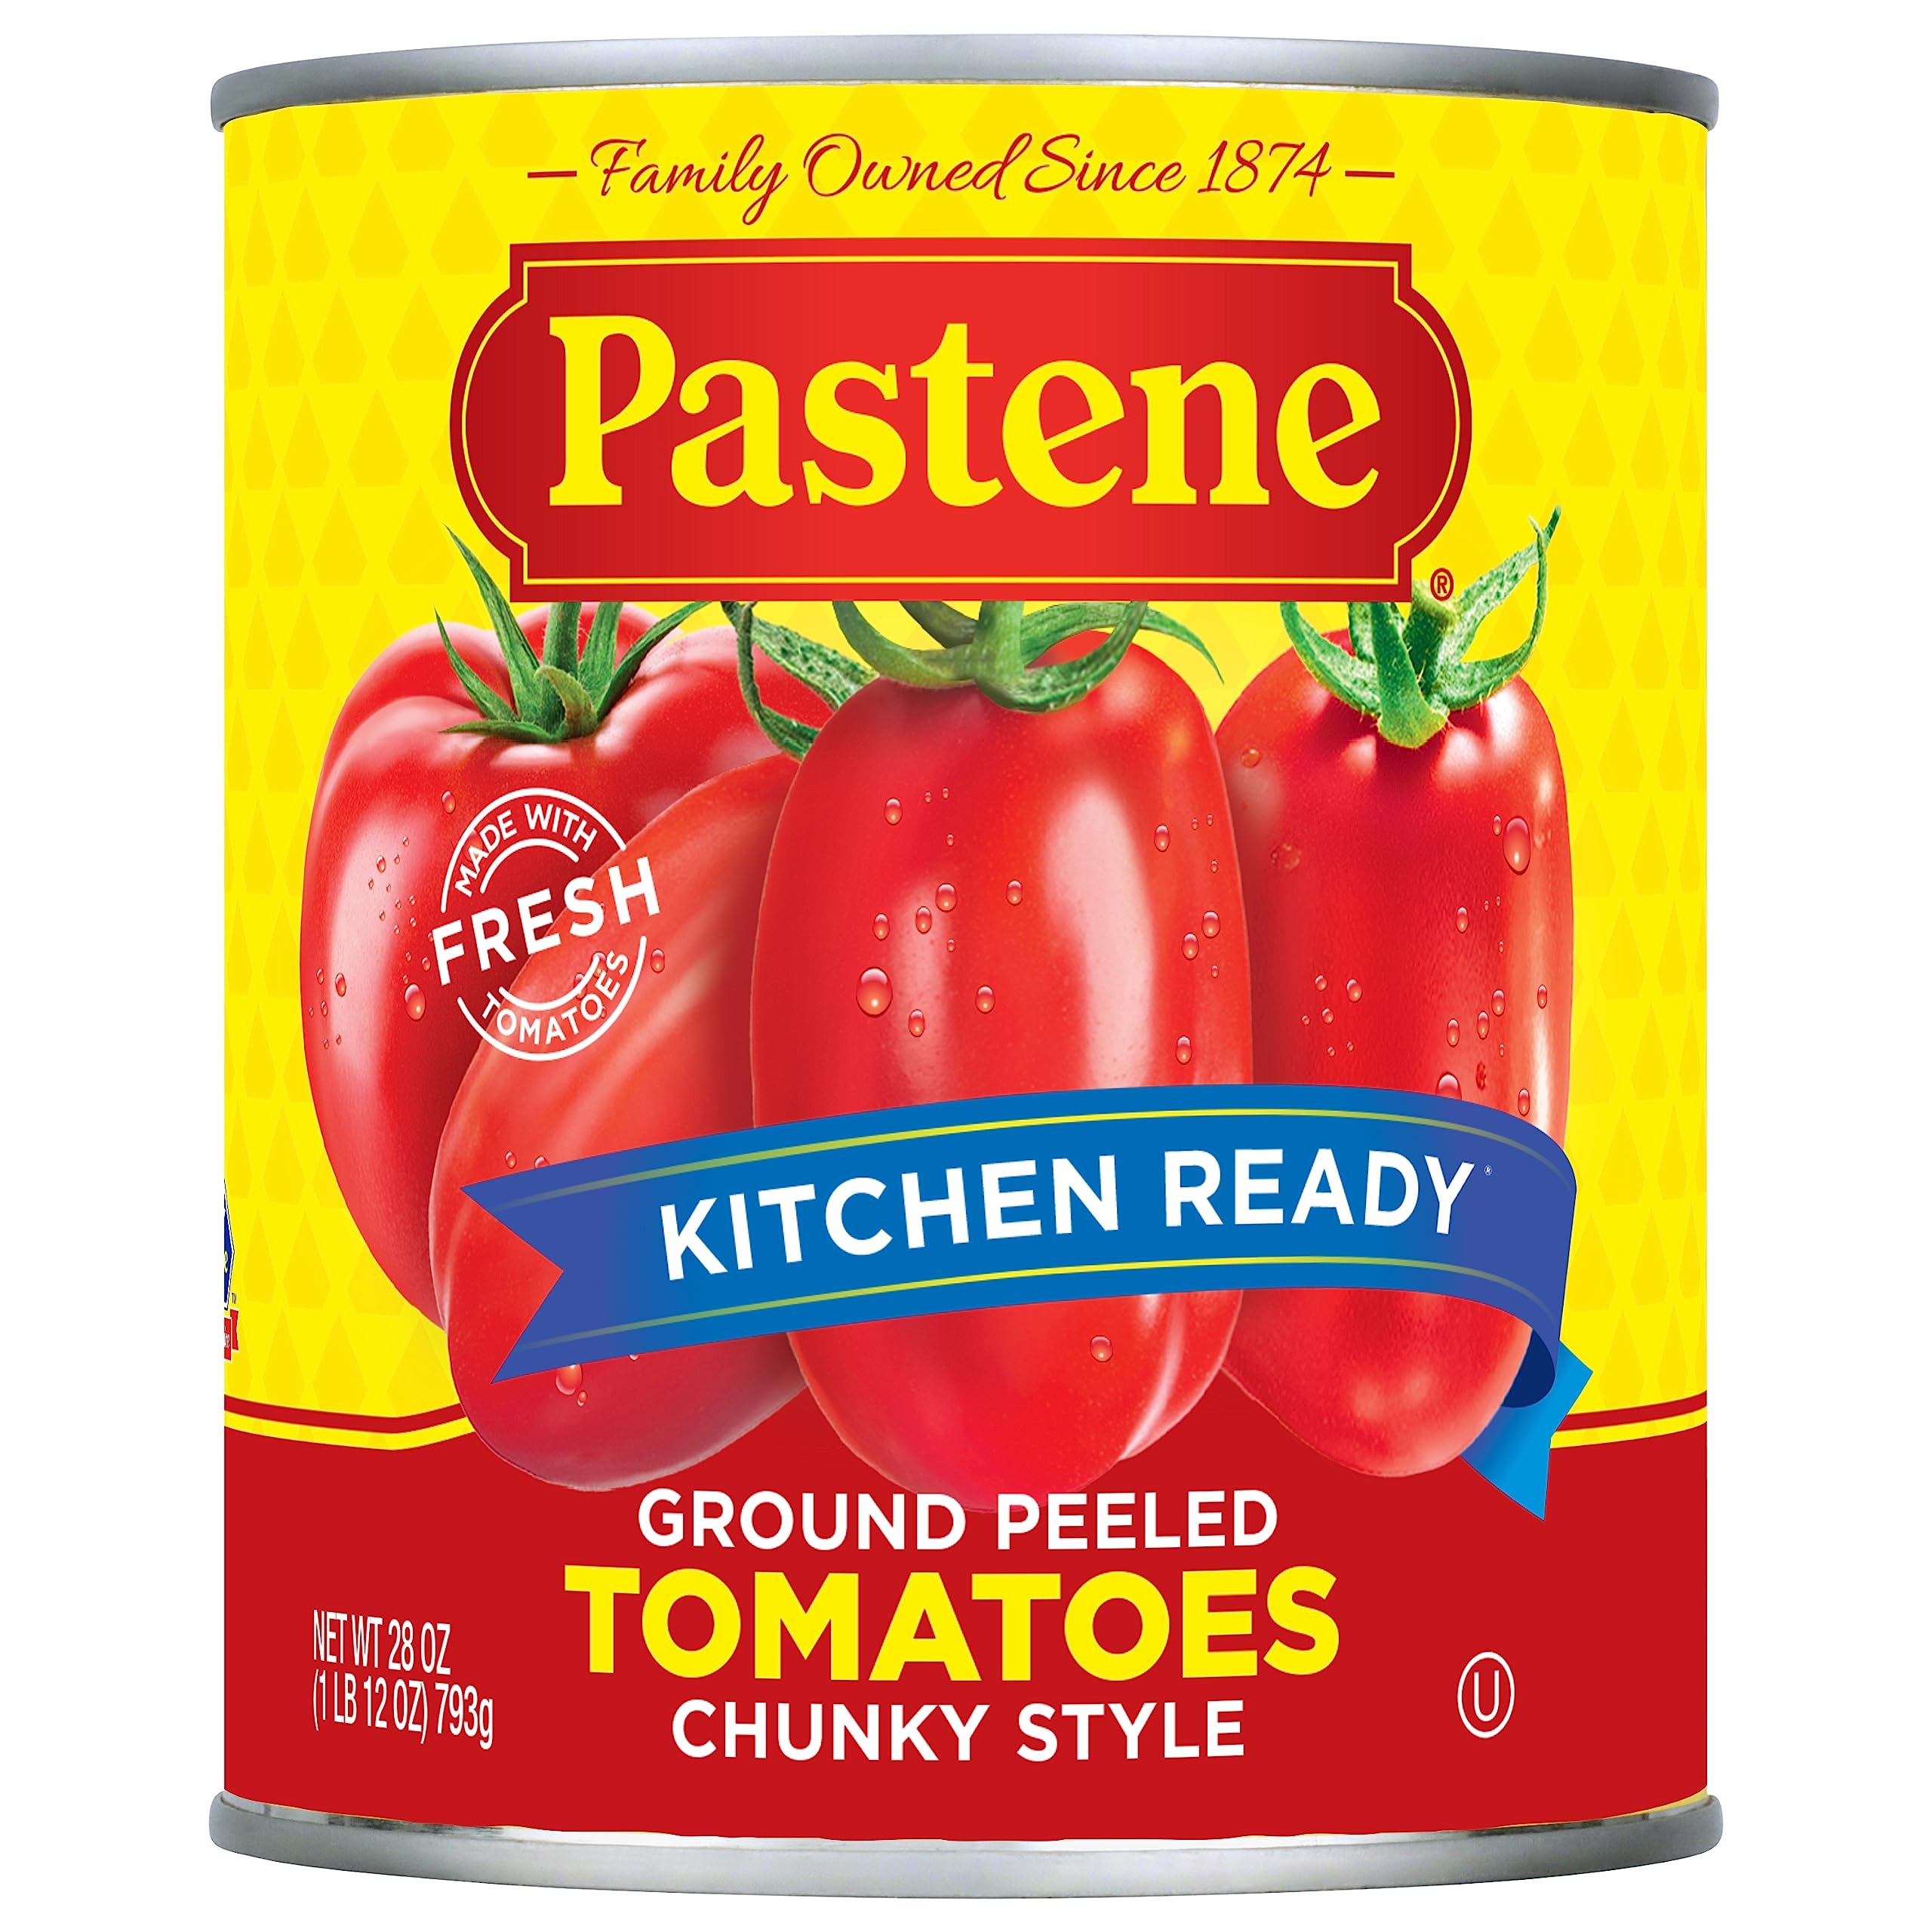
Item Name: Pastene Kitchen Ready Chunky Ground Peeled Tomatoes, 28 Ounce (Pack Of 6)
Bullet Point 1: Not from concentrate
Bullet Point 2: Fresh packed tomatoes
Bullet Point 3: Chunky
Bullet Point 4: Kitchen ready - just add your favorite spices or meats
Value: 168.0
Unit: Ounce

Price: 2.74